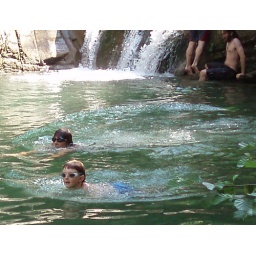
In the very cold water in the river near Corrie's in the mountains. Near Olot Northern Spain.